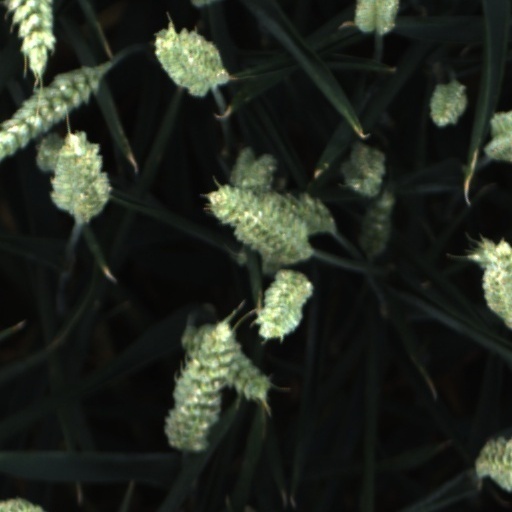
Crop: wheat